Divico

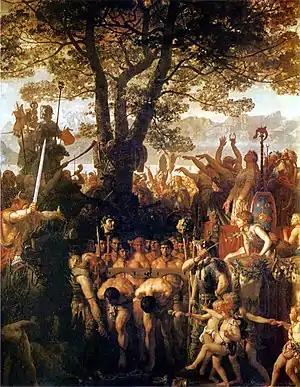
"Die Helvetier zwingen die Römer unter dem Joch hindurch" ("The Helvetians force the Romans to pass under the yoke"). Romantic painting by Charles Gleyre (19th century) celebrating the Tigurini victory over the Romans at Agen (107 BC) under Divico's command.

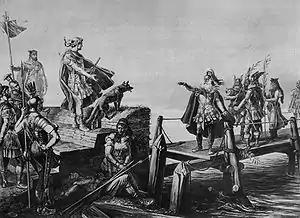
Julius Caesar and Divico parley after the battle at the Saône. Historic painting of the 19th century by Karl Jauslin.

Divico was a Celtic king and the leader of the Helvetian tribe of the Tigurini. During the Cimbrian War, in which the Cimbri and Teutons invaded the Roman Republic, he led the Tigurini across the Rhine to invade Gaul in 109 BC. He defeated a Roman army near present-day Agen on the Garonne river at the Battle of Burdigala in 107 BC, killing its leaders Lucius Cassius Longinus, the Roman consul, and Lucius Calpurnius Piso Caesoninus. Eventually he led his people back to the tribes of the Helvetii, near present-day Switzerland where they settled in the Jura Mountains near Lac Leman. 49 years later, before the Battle of Bibracte, he led a delegation back to Gaul to negotiate for a safe passage for his tribe through the Roman region of Provence. The request was denied by Caesar who wanted revenge for a relative who had been killed in the battle near Agen in 107 BC.